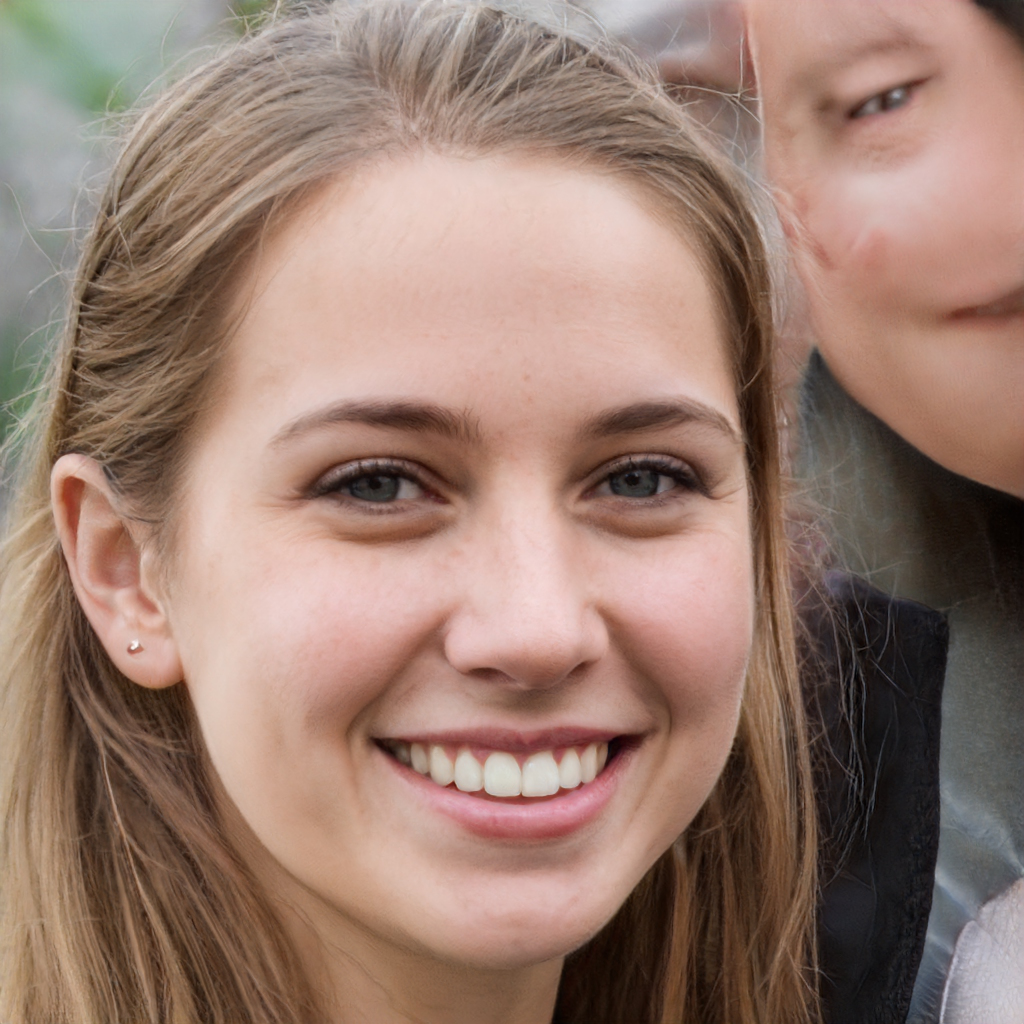
Gender: Female